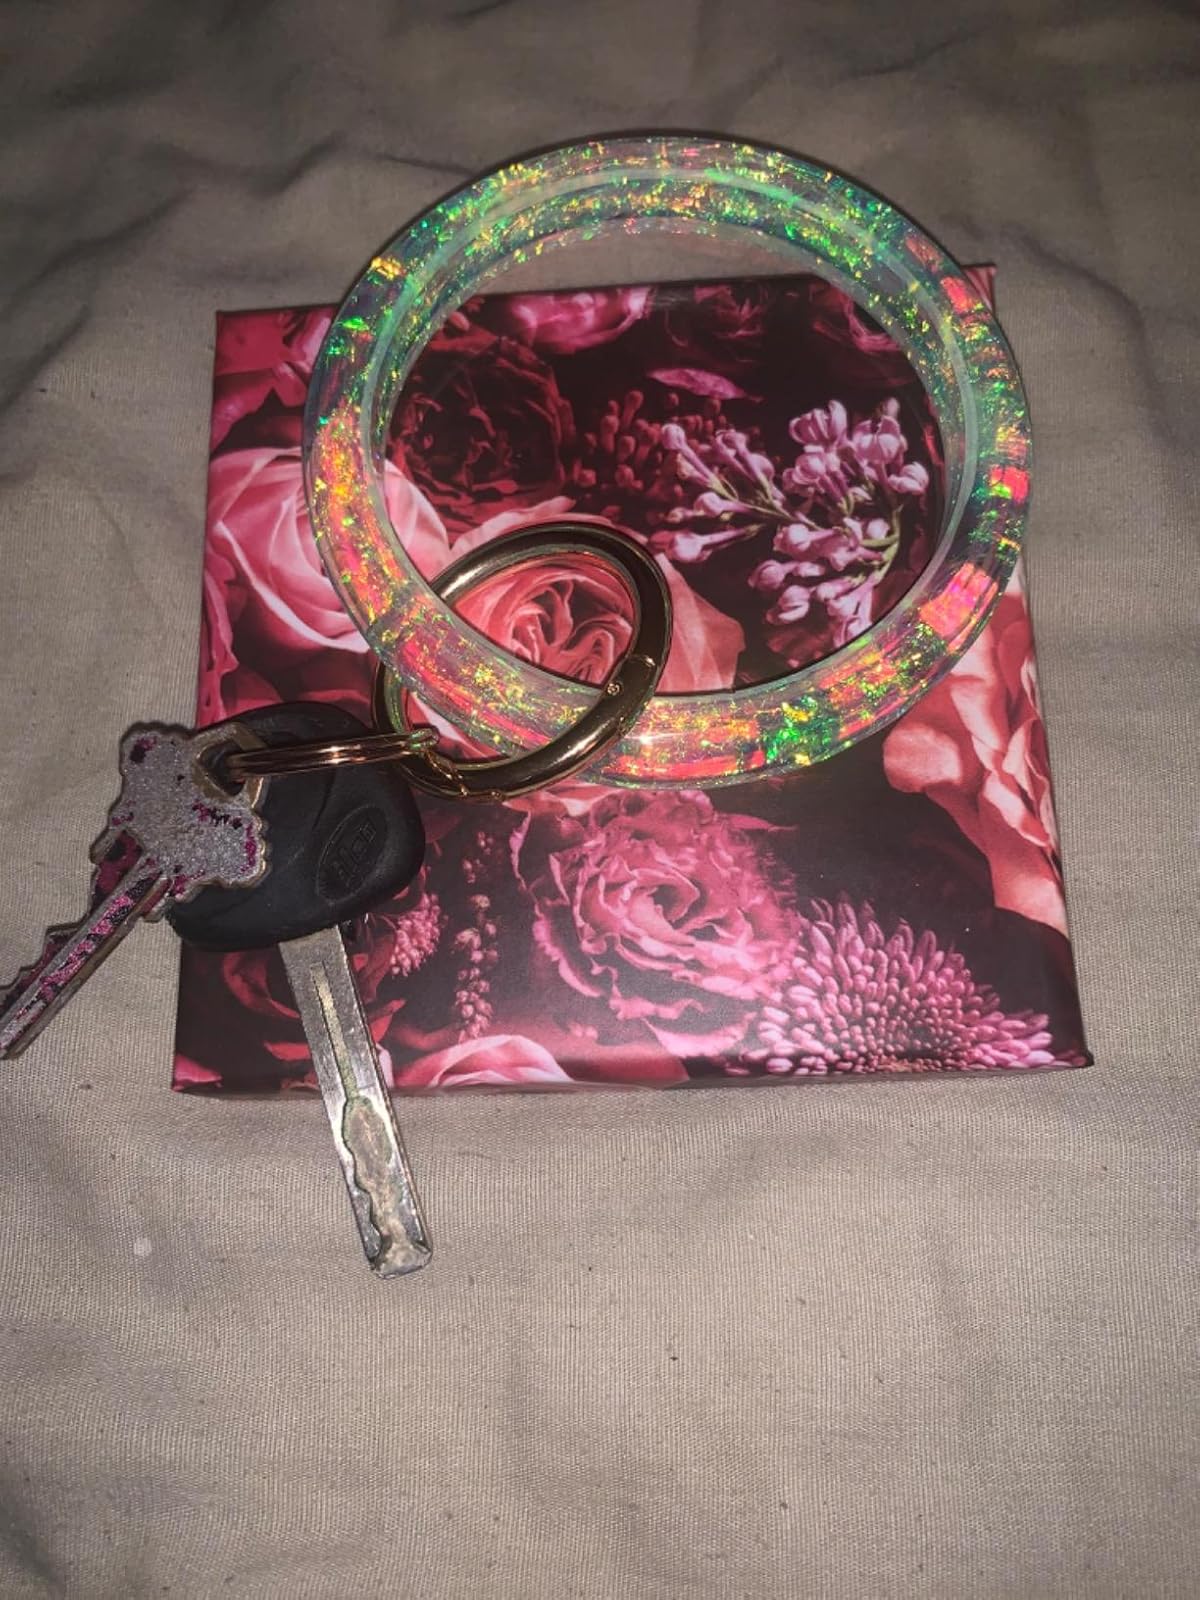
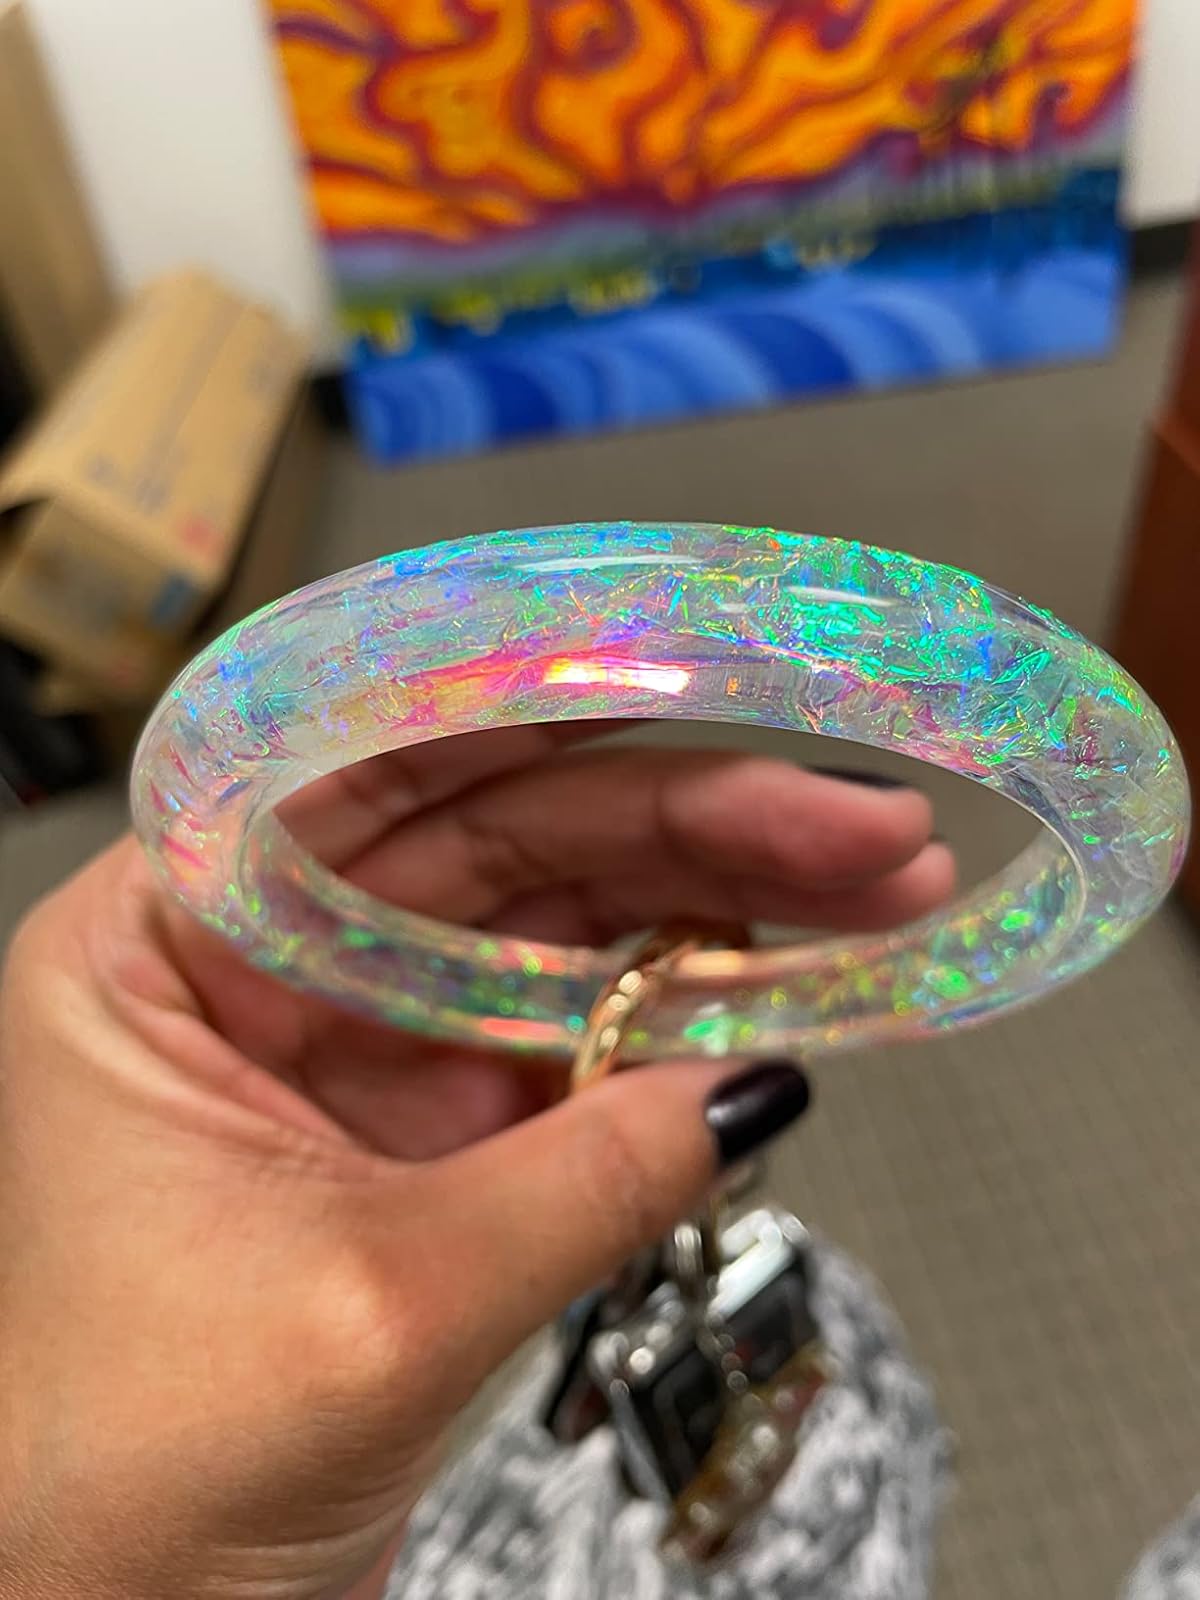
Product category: accessories_keychain
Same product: yes